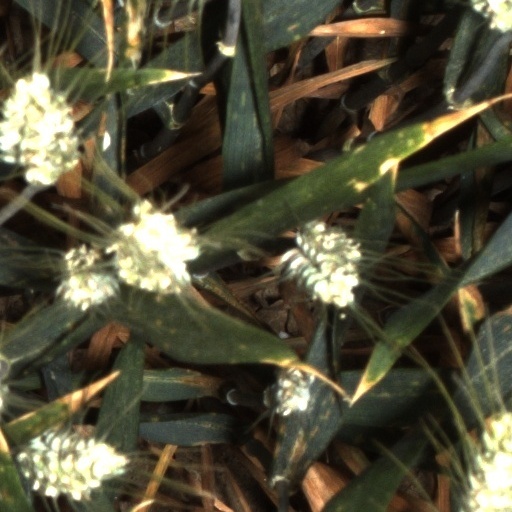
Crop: wheat